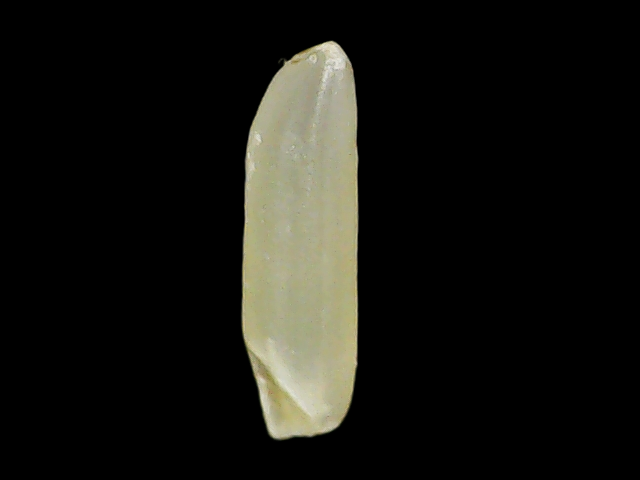
Rice variety: Binadhan25